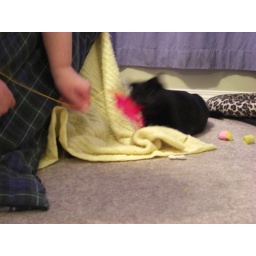
My black cat (Freya) and my grey cat ( Loki) playing with each other and some toys under their blanket.